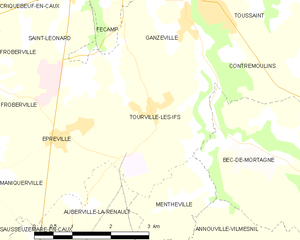
Carte des communes françaises Tourville-les-Ifs